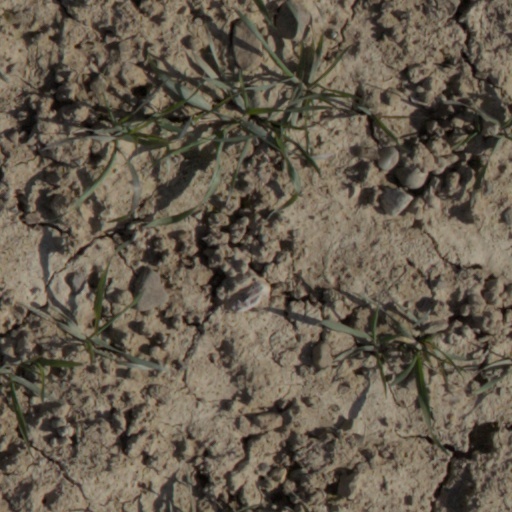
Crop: wheat